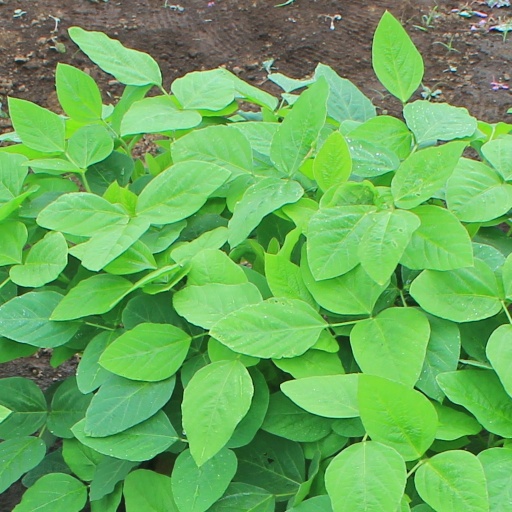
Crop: soybean